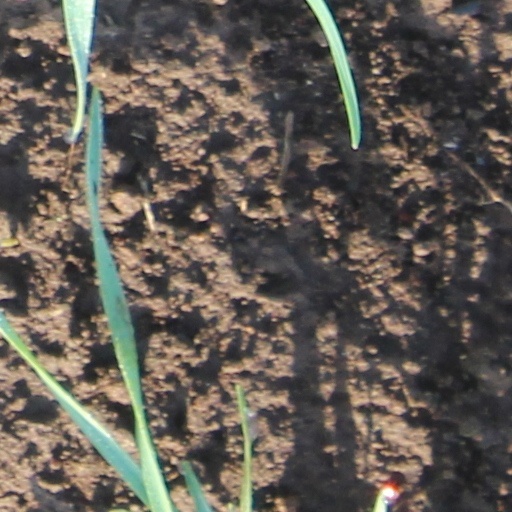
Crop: wheat